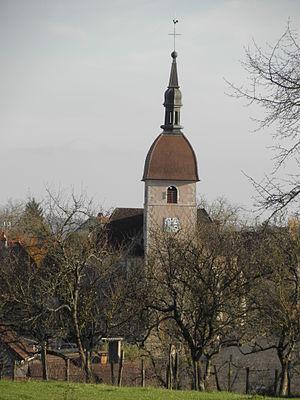
CRESANCEY l'église